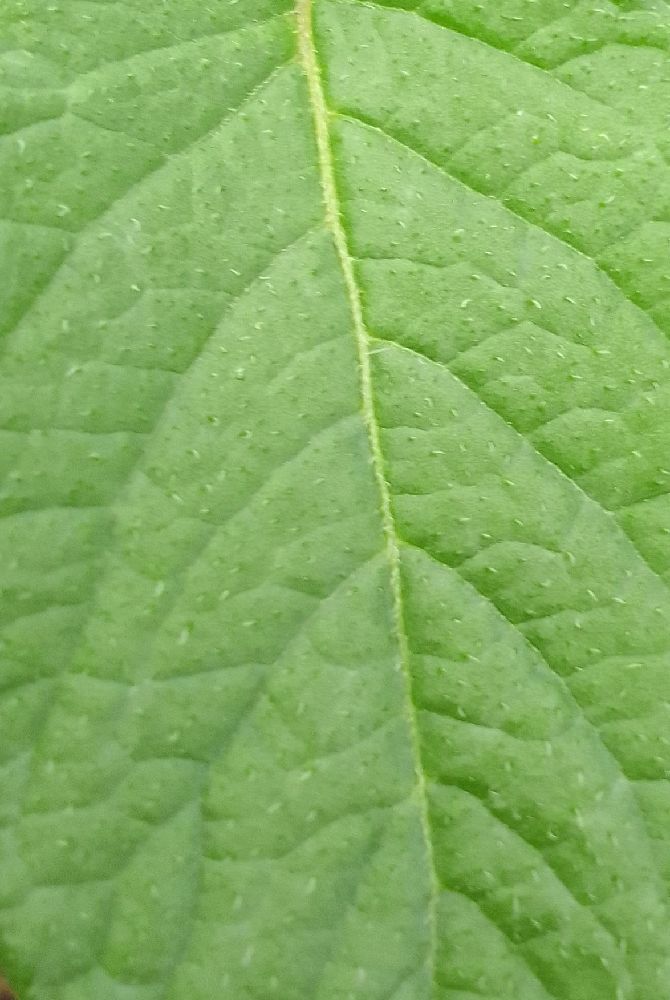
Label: Healthy